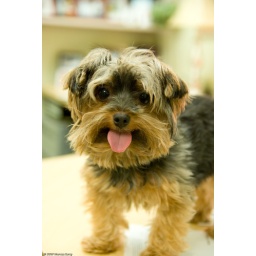
Buddy Lou standing guard in Amanda's office